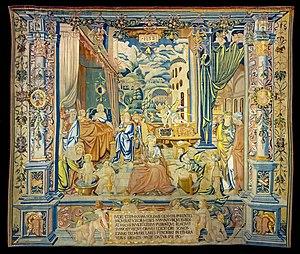
La cathédrale Saint-Étienne de Toulouse est une cathédrale catholique romaine du centre historique de Toulouse, dans le département de la Haute-Garonne. Elle a donné son nom au quartier qui l'entoure. On ne connaît pas les origines de la cathédrale. Ses premières traces datent de 1071, quand l'évêque Isarn décida de reconstruire l'édifice, alors en ruine. Son architecture est particulière car elle est composée d'éléments architecturaux de diverses époques. La cathédrale jouxte l'ancien palais épiscopal, aujourd'hui occupé par la préfecture.